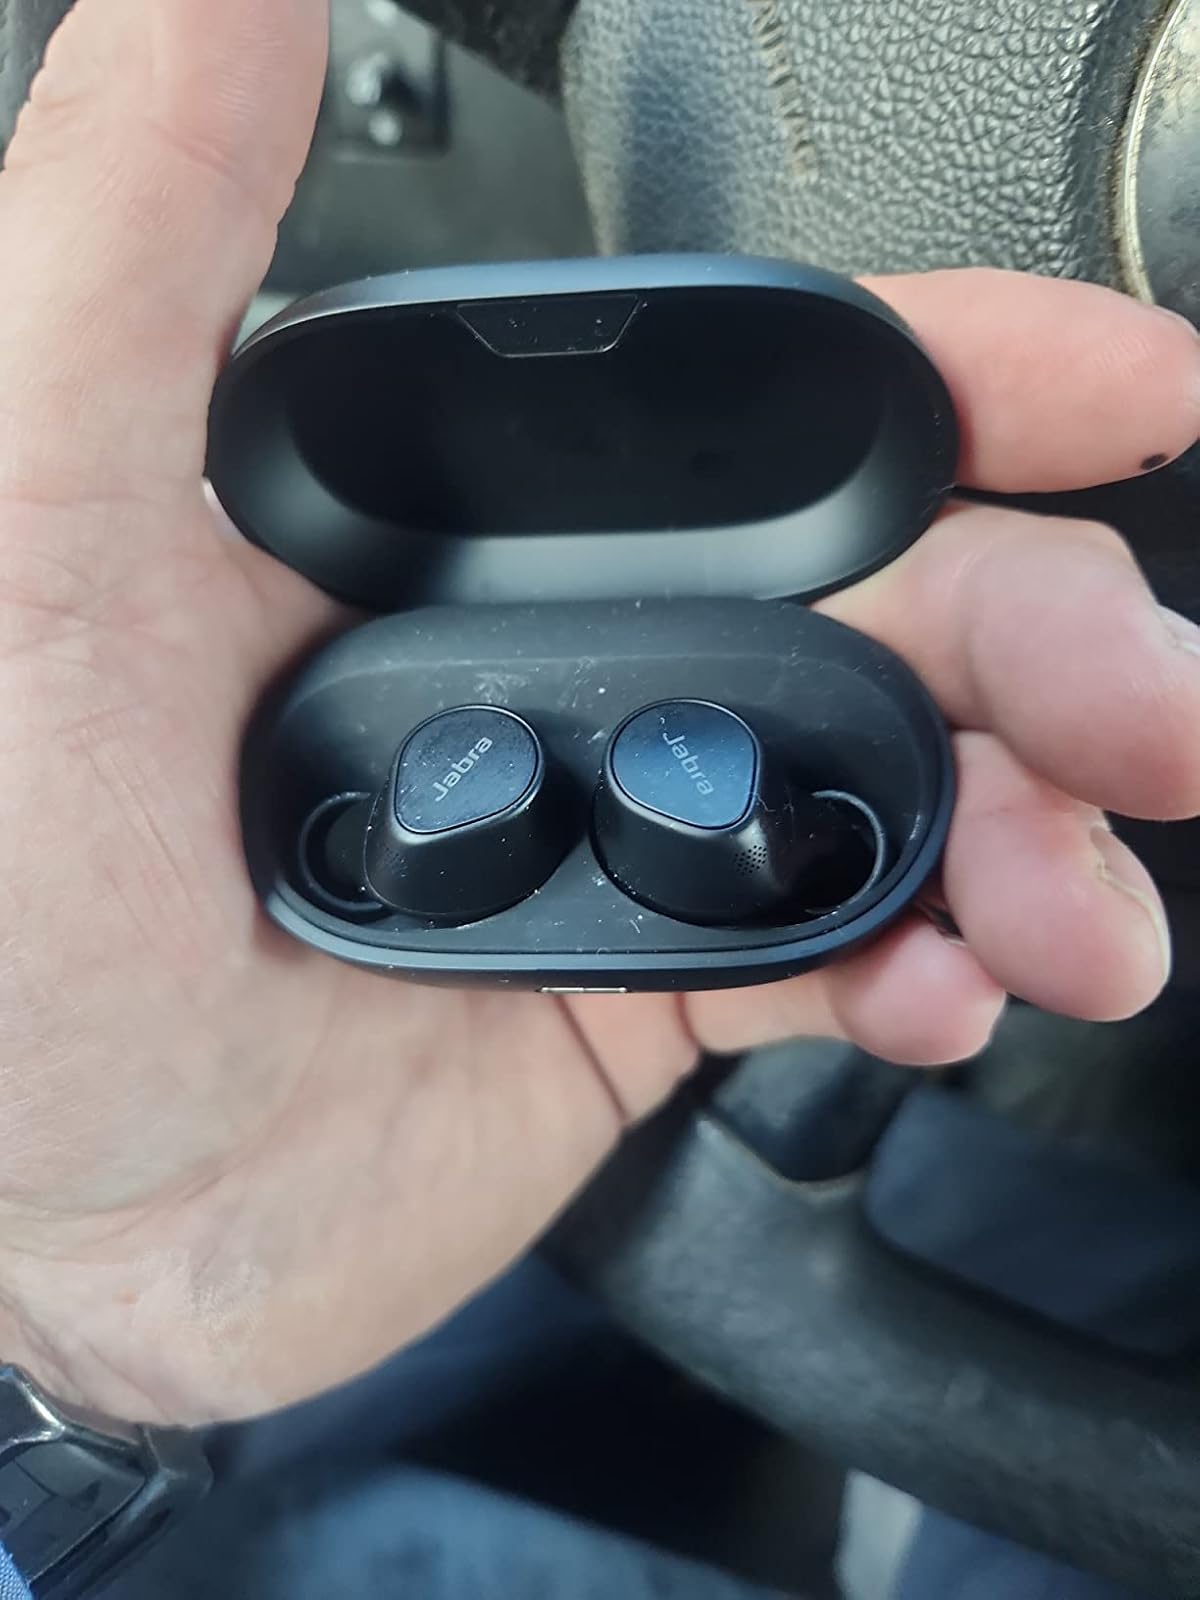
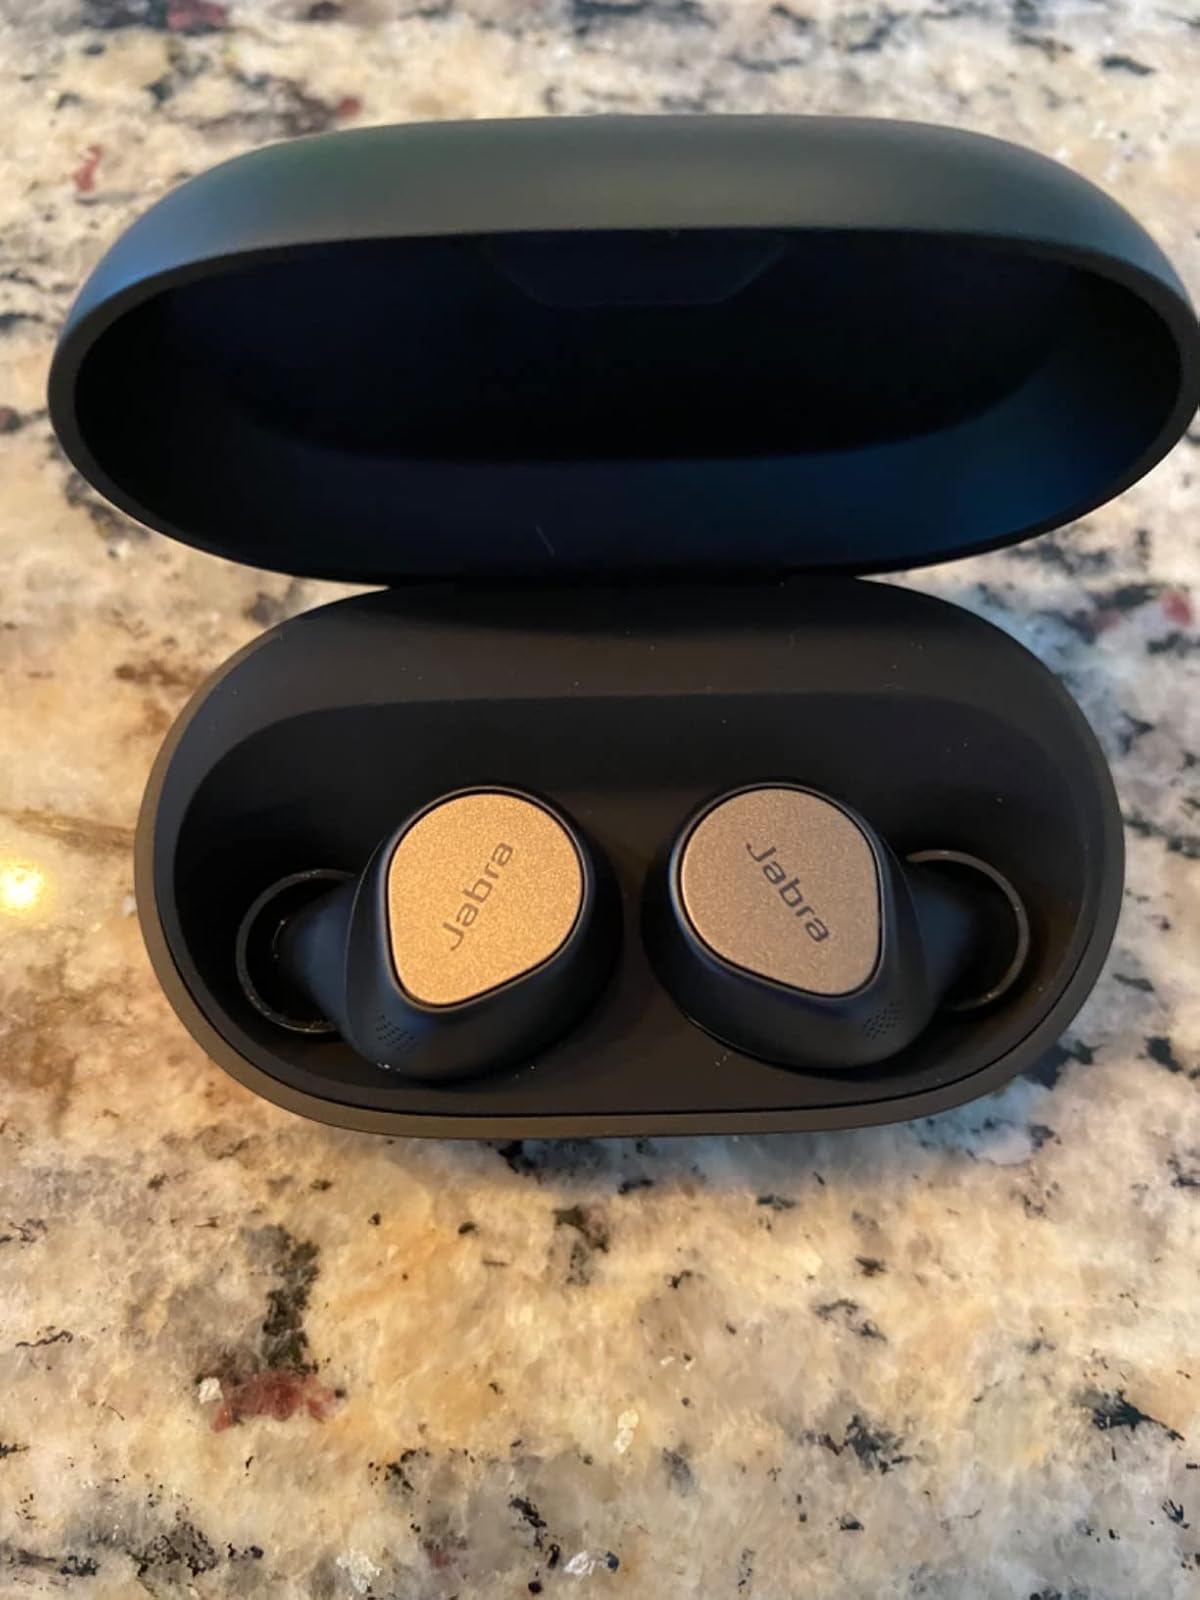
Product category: earbuds
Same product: yes